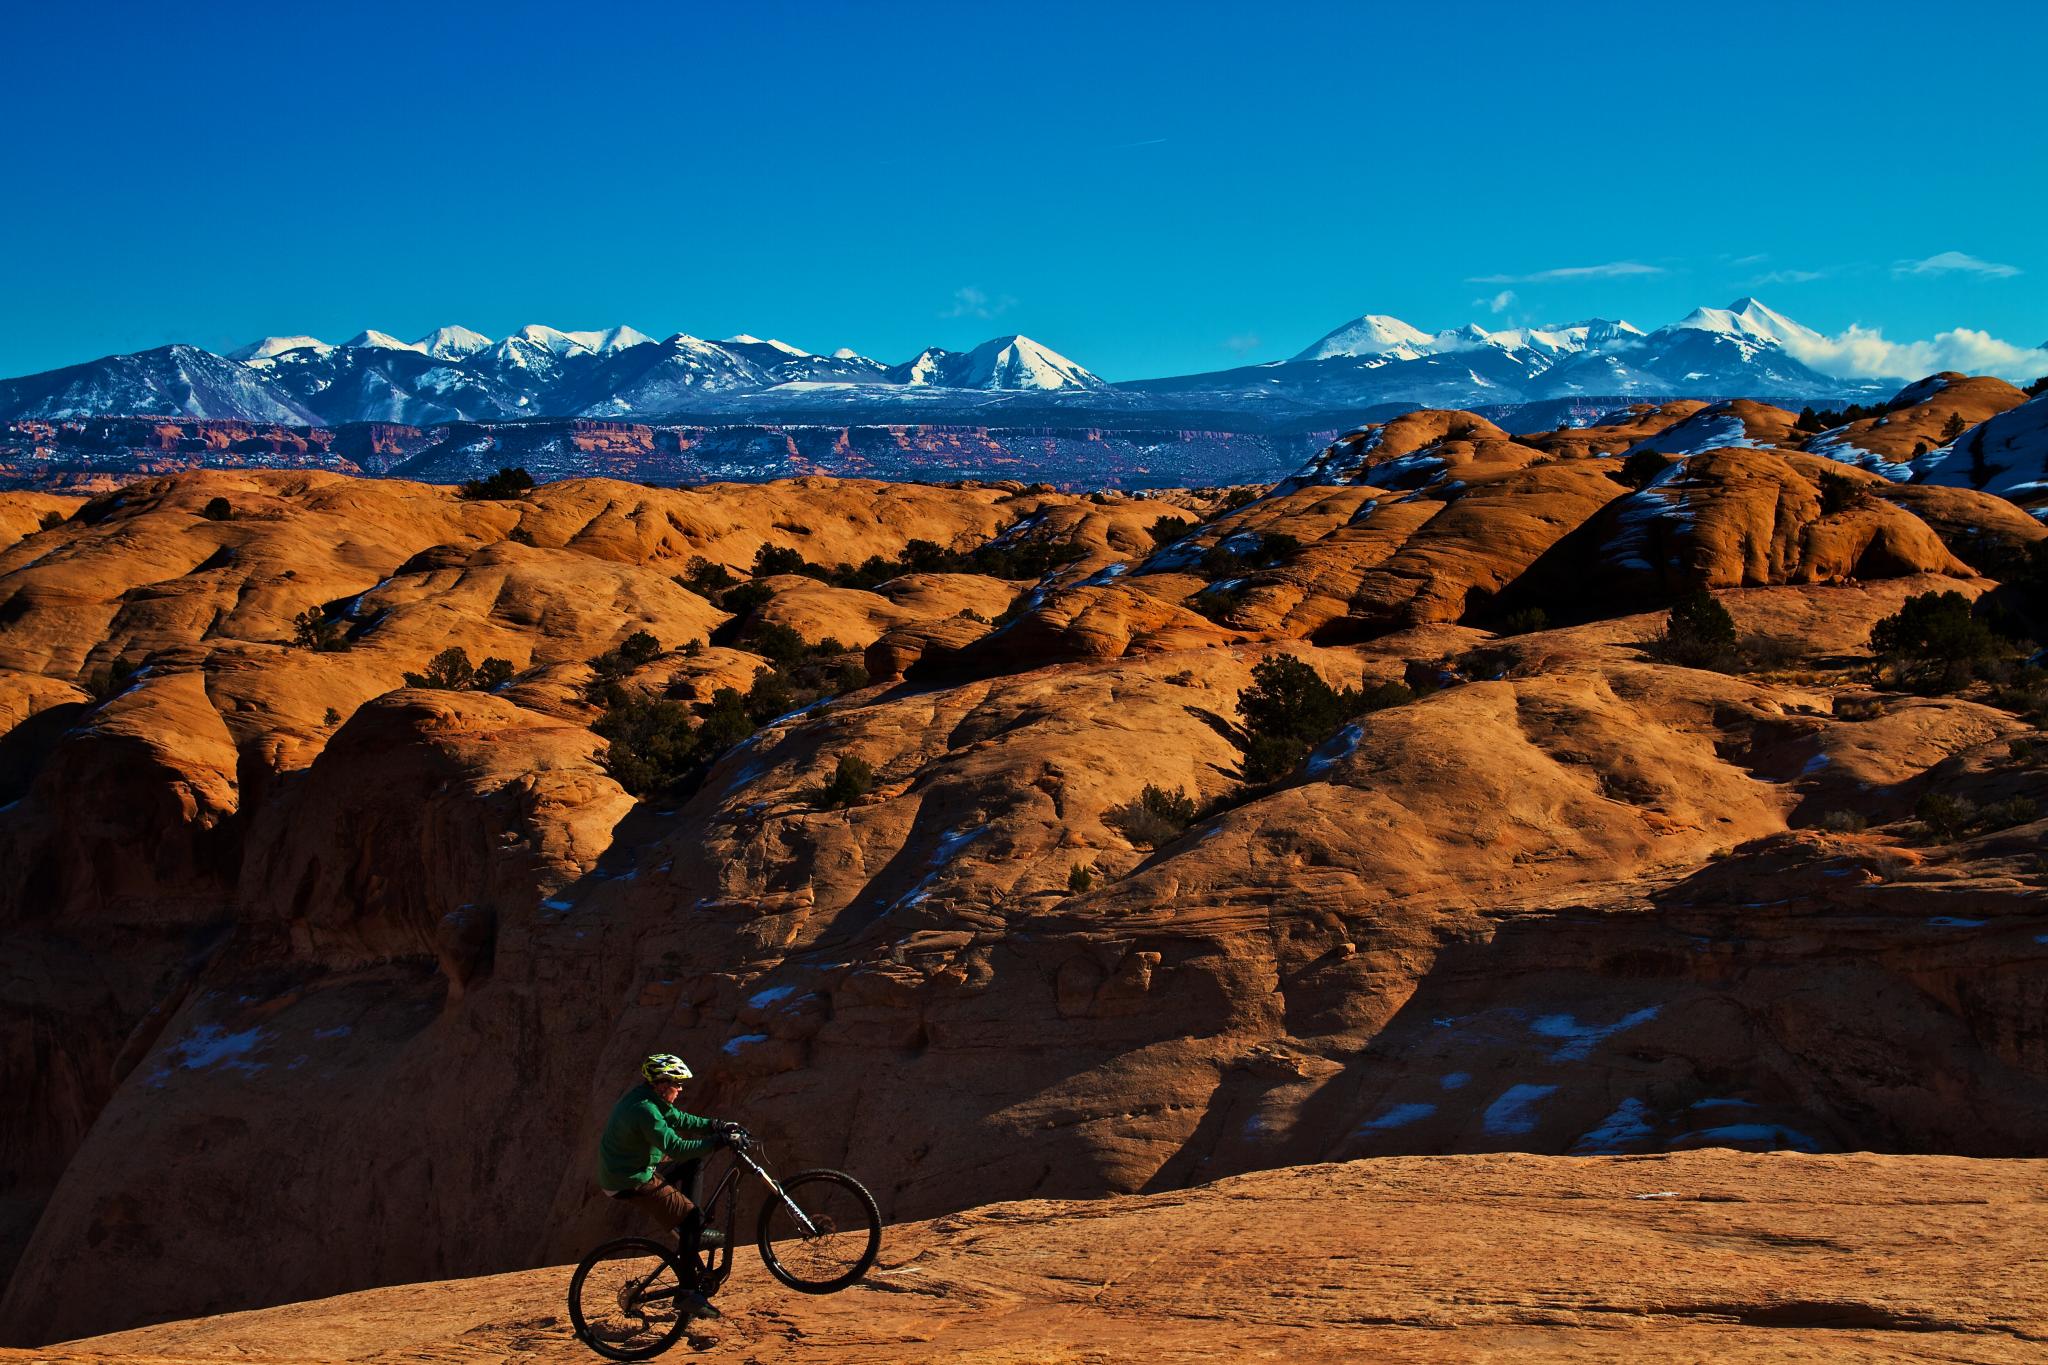
landscape, wilderness, mountain, sport, desert, stump, adventure, valley, mountain range, formation, canon, extreme, extreme sport, terrain, ridge, jumper, eos, la, sports, cool, mountains, utah, canon7d, biking, plateau, epic, 7d, tamron1750, moab, wadi, specialized, landform, sals, wheely, specializedstumpjumper, natural environment, geographical feature, mountainous landforms